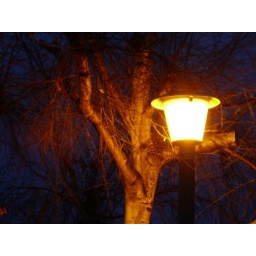
birch tree lit by strret lamp P1000539